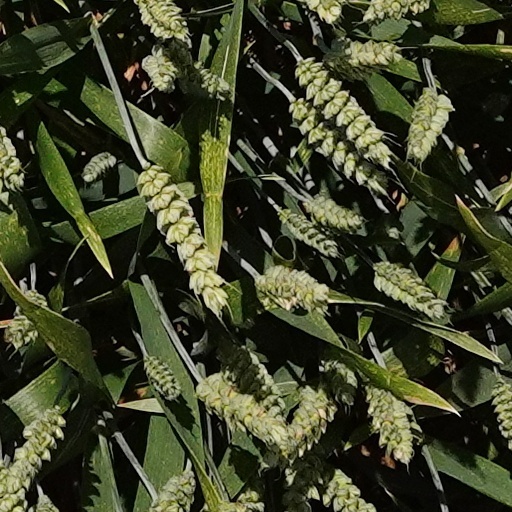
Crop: wheat